Joel Benton

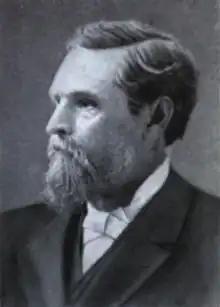

Benton was born in Amenia, Dutchess County, New York. He worked as a teacher, writer and lecturer.